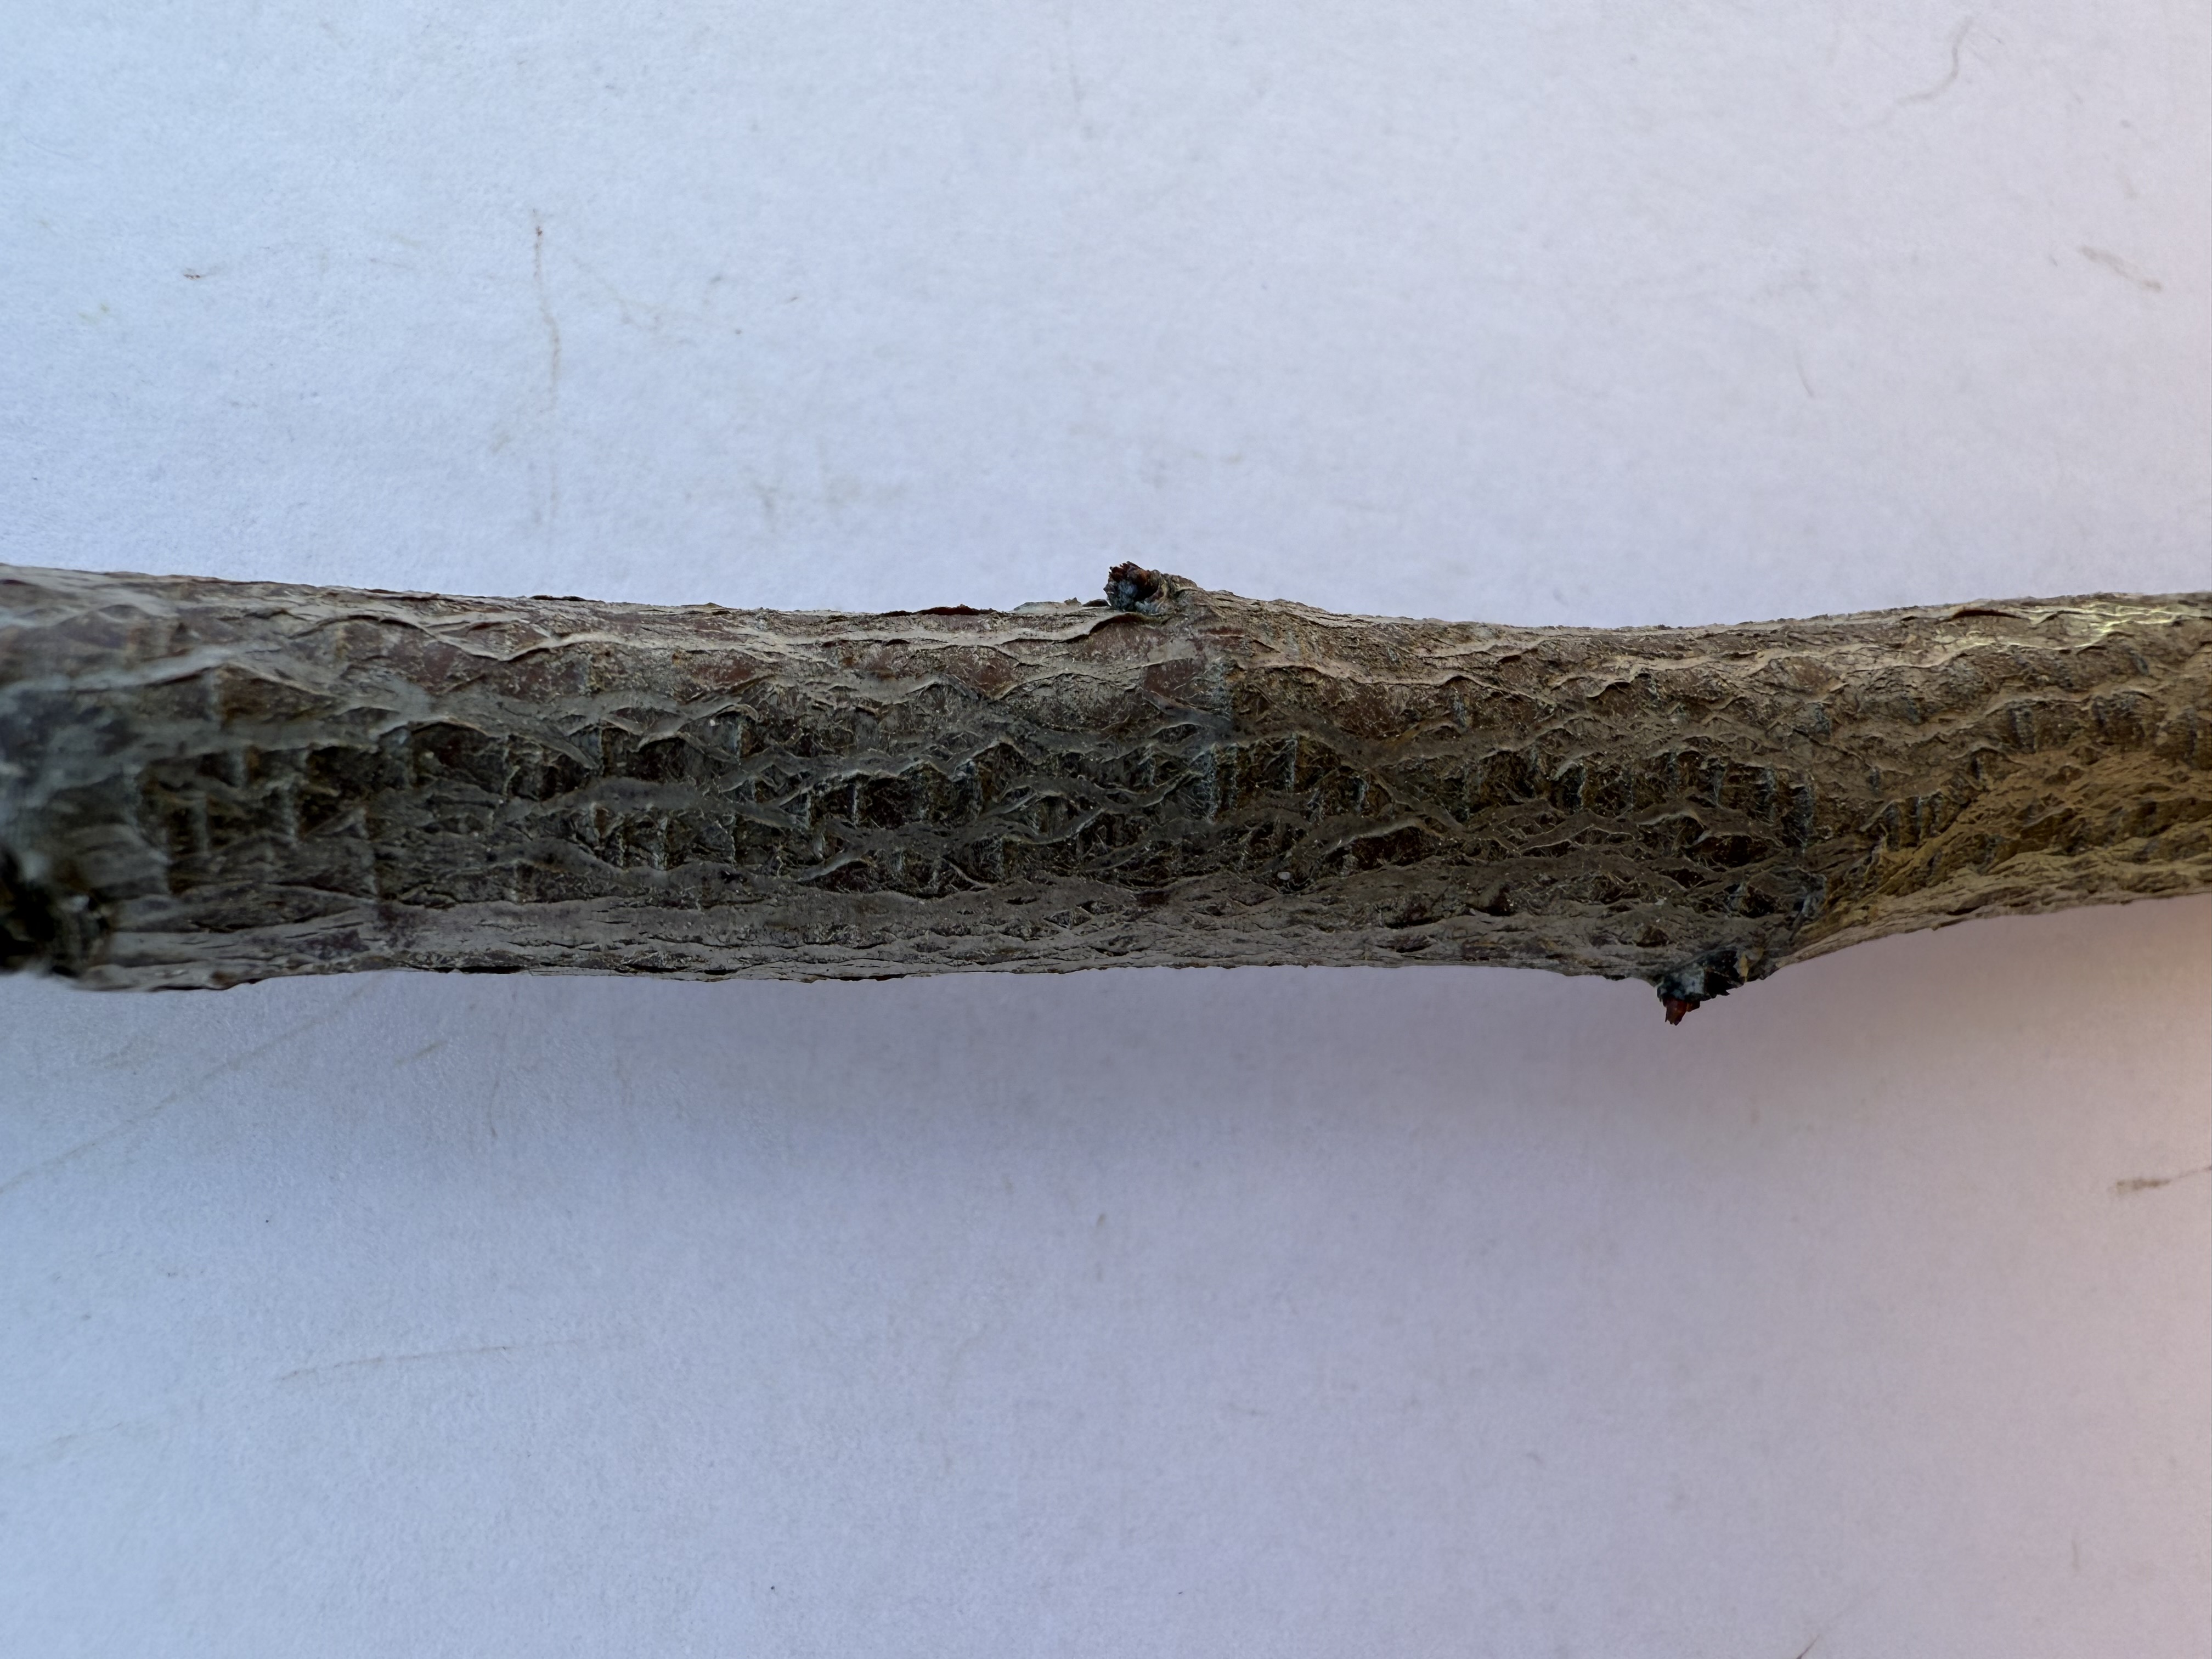
Variety: Black Diamond Plum